422d Test and Evaluation Squadron

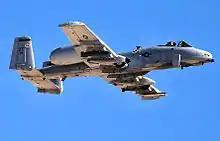
A-10 Division 79-0169

Aircraft tail code initially was "WF" upon formation of the squadron in 1969. Recoded to "WA" in October 1971 with yellow/black checkerboard tail stripe. Recoded 1 October 1996 to "OT" tail code, with a green/black checkerboard tail flash.